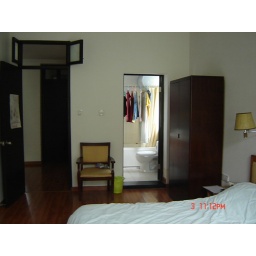
Home in Hangzhou: bed and bath #1.